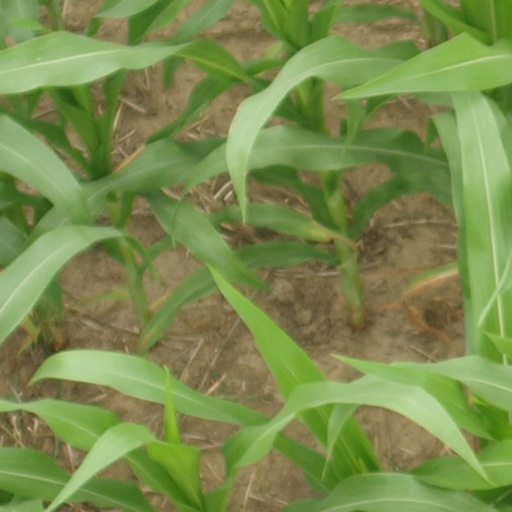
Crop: maize; corn